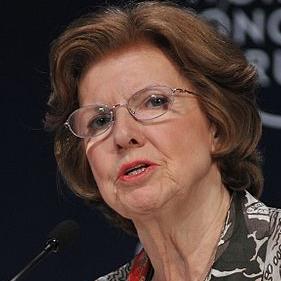
Age: 71